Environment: real
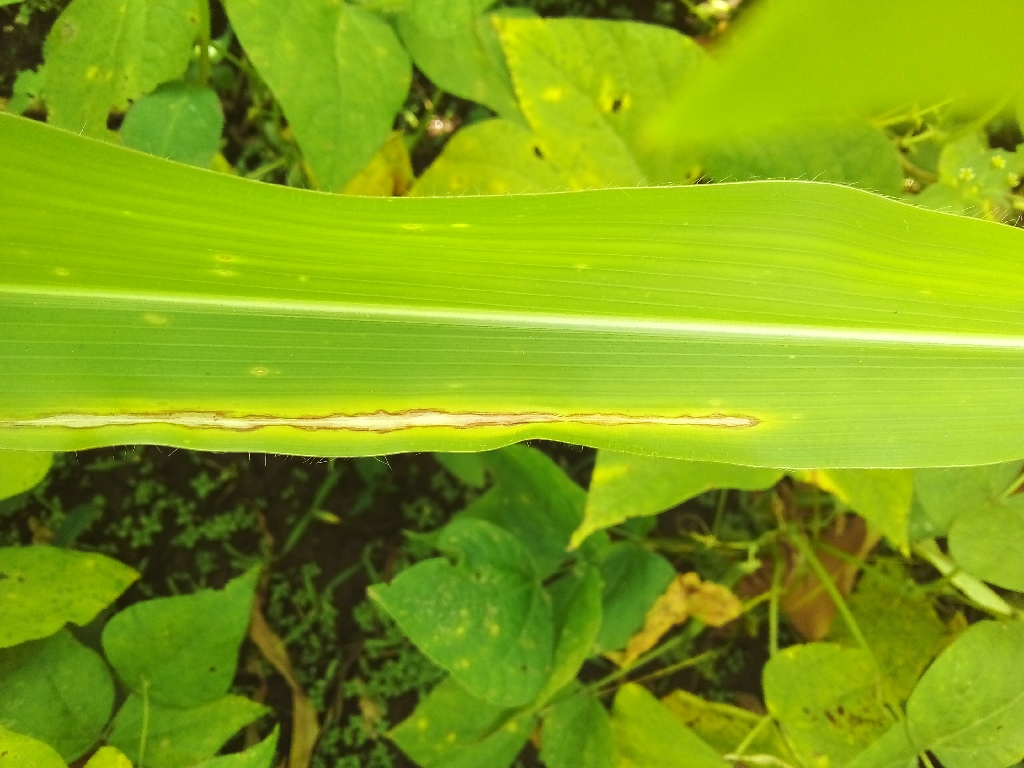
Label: northern_corn_leaf_blight